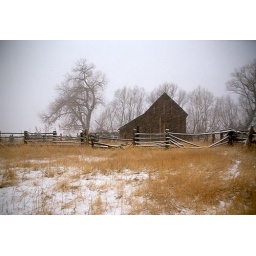
I love the white 'trim' on the broken down fence in this shot.